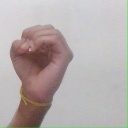
अक्षर: ऊ